Cole Custer

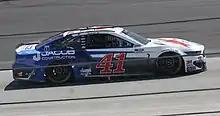
Custer's No. 41 car at Dover International Speedway in 2020

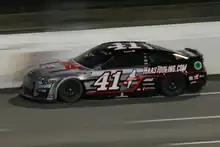
Custer at Martinsville Speedway in 2022

In March 2018, Custer joined Rick Ware Racing for his Monster Energy NASCAR Cup Series debut in the Pennzoil 400 at Las Vegas Motor Speedway. He finished 25th. He returned for the June Pocono race where he would finish 26th. At Richmond Raceway in the fall, he qualified a surprising tenth, though he would go on to finish 26th.